Holoaden bradei

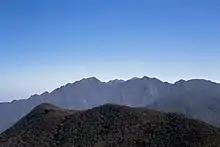
Photo of mountains Holoaden bradei are known to live in

Itatiaia highland frogs are a terrestrial species. They are often found under mulch, leaves, and stones in open grasslands or sparse forests. They have also been known to live in burrows and other shaded places. They are also known to reside in shrublands, particularly in the moist areas. As the name suggests, they are found in the highlands of the Itatiaia Mountains in Brazil, specifically in the states of Rio de Janeiro, Sâo Paulo, and Minas Gerais. They are found at elevations of around 2,100 to 2,600 meters above sea level. They were frequently found there up until the 1970s, but have not been seen since 1976. Because of this, they are believed to most likely be extinct.